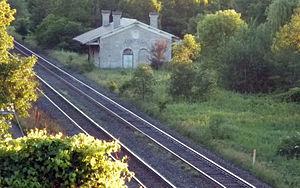
La gare d’Ernestown est une gare ferroviaire canadienne, située au Canton de Loyalist, en Ontario.